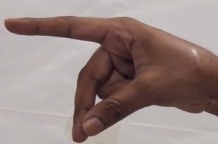
ASL sign: P